Cassadee Pope

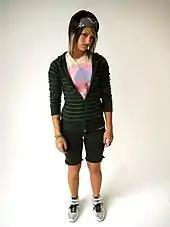
Pope in 2008

While attending Wellington High School in Wellington, Florida, Pope formed the band Blake with her friend Mike Gentile. The project disbanded before being signed. In 2008, she and Gentile founded the pop punk band Hey Monday along with Alex Lipshaw, Michael "Jersey" Moriarty, and Elliot James. Hey Monday released their first studio album, "Hold on Tight", in October 2008. Pope wrote two songs and co-wrote the other nine songs. She appeared in Fall Out Boy's video for "America's Suitehearts", from their 2008 album "Folie à Deux". She also provided guest vocals for The Cab's remix version of their song "Take My Hand" that appeared on Fall Out Boy's mixtape, "Welcome to the New Administration", and appeared in the music video for it the following summer of 2009. James left the band at the end of 2009. Hey Monday's first EP "Beneath It All" was released in August 2010; to promote the album the group toured the US and played on the 2010 Warped Tour. "The Christmas EP" was released on December 6, 2011, and later that month Hey Monday took an indefinite hiatus on good terms.